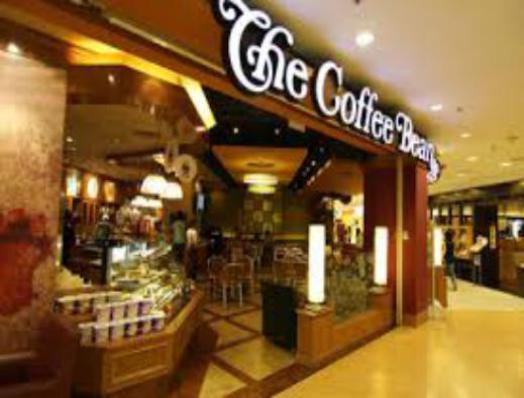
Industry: Food